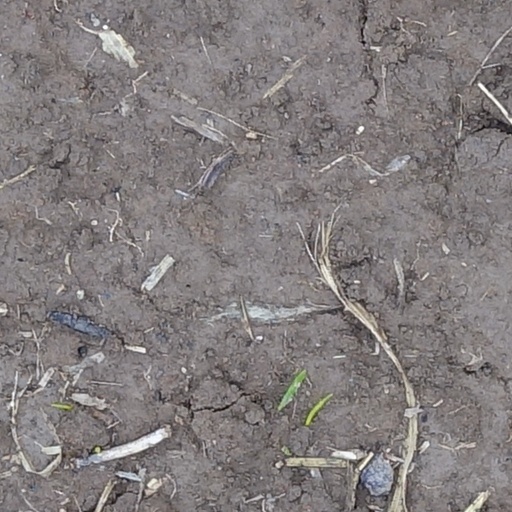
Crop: wheat